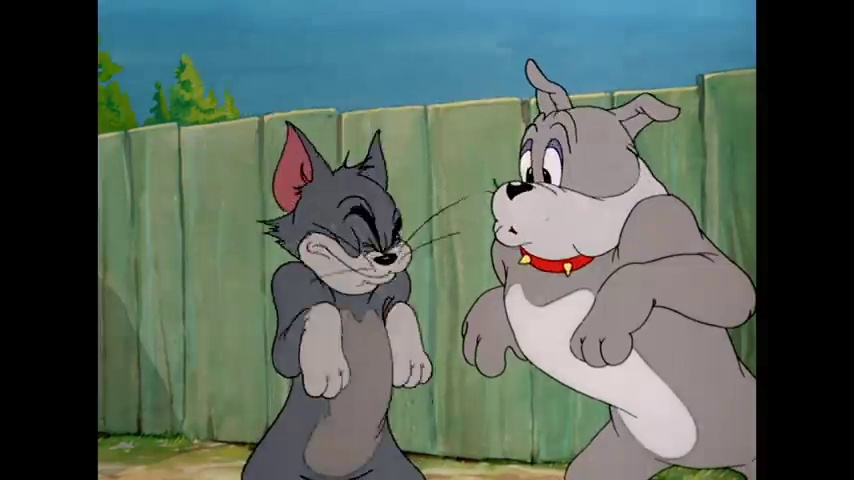
Portrait style: Cartoon Portrait